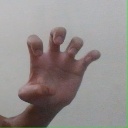
अक्षर: झ